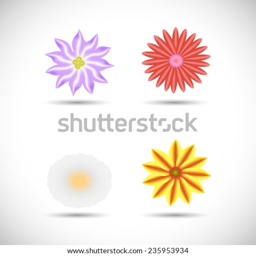
illustration of colorful flowers isolated on a white background .